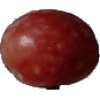
Label: Grape Pink 1